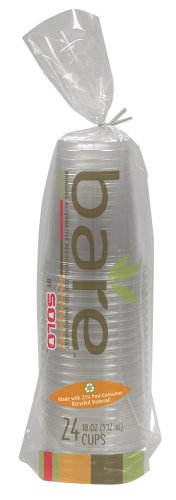
Bare (TM) by Solo 18-Ounce Recycled PET Cups, 24-Count Packages (Pack of 12)
Category: Industrial & Scientific
Made with post consumer recycled content
Features: Pack of 12 24-count packages (total of 288-cups) | Durable and convenient | High end look and feel | Recyclable and crack resistant | Recyclable where available